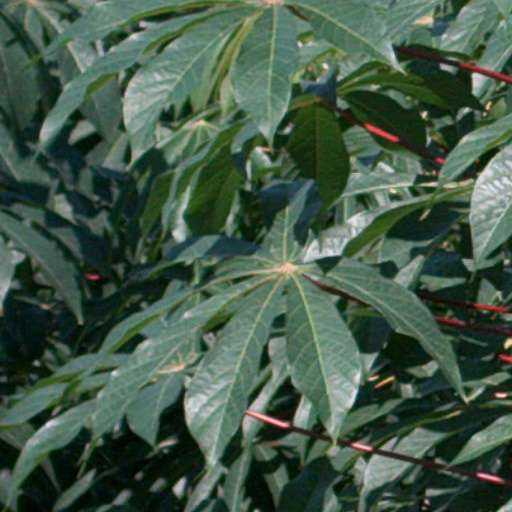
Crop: cassava